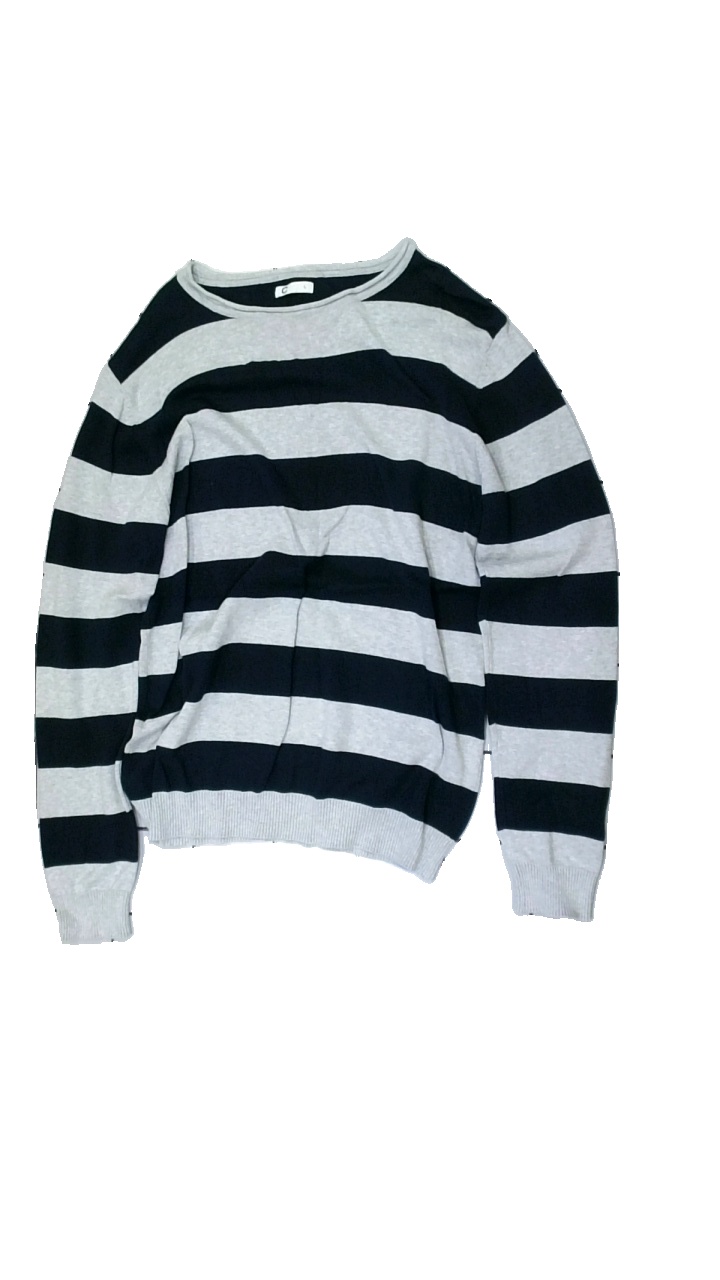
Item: Sweater (Ladies)
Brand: Cubus
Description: striped cotton sweater
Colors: Grey, Blue
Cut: Regular, C-collar
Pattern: Striped
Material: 100% cotton
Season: All
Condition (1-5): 3
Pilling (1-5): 5
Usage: Export
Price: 50-100